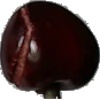
Label: Cherry 1